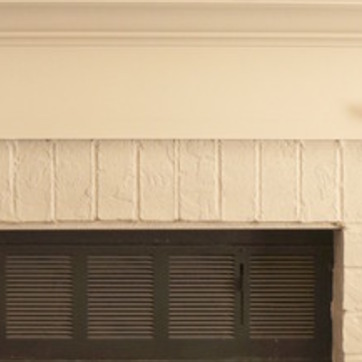
Material: painted